Paris during the Bourbon Restoration

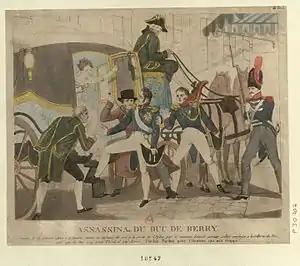
The assassination of the Duc de Berry outside the Opera (13 February 1820)

Parisians found many occasions to express their displeasure with the new government. In March 1817 theatre audiences cheered the actor Talma when he appeared on stage as a character resembling Napoleon; the play was banned. In July 1818, the students of the Ecole polytechnique were confined to the school to prevent them from attending the funeral of the mathematician Monge. In July 1819, students in the Latin quarter rioted against the dismissal of a liberal professor from the law school of the University of Paris. A more serious incident took place on 13 February 1820; the assassination of the Duke de Berry, the nephew of the King, and the only hope of the dynasty for providing a male heir to the throne. His murder led to even more serious repressive measures by the government. But on 18 November 1822, students protested again against the very conservative rector of Academy of Paris, the Abbé Nicolle, who had no scientific or medical background.